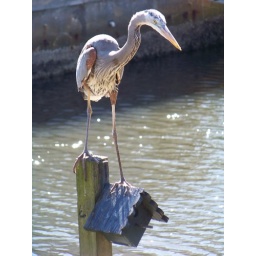
I think he heard there was a vacant bird house in the neighbor ....